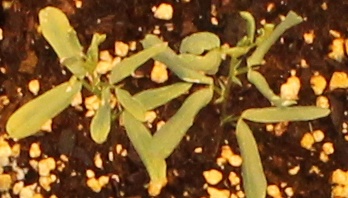
Label: Lentil